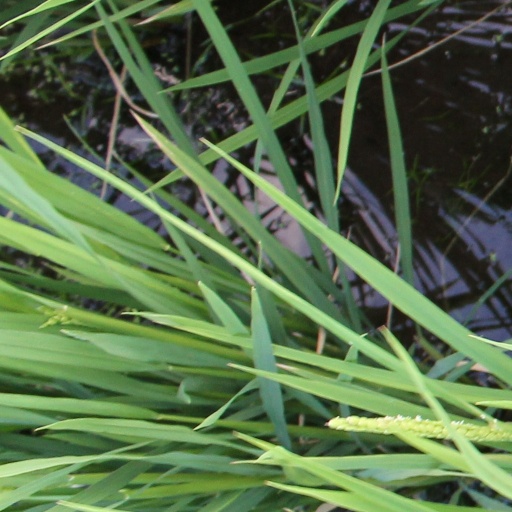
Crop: rice